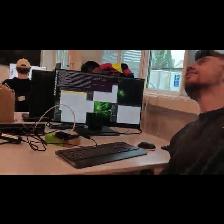
Label: Human